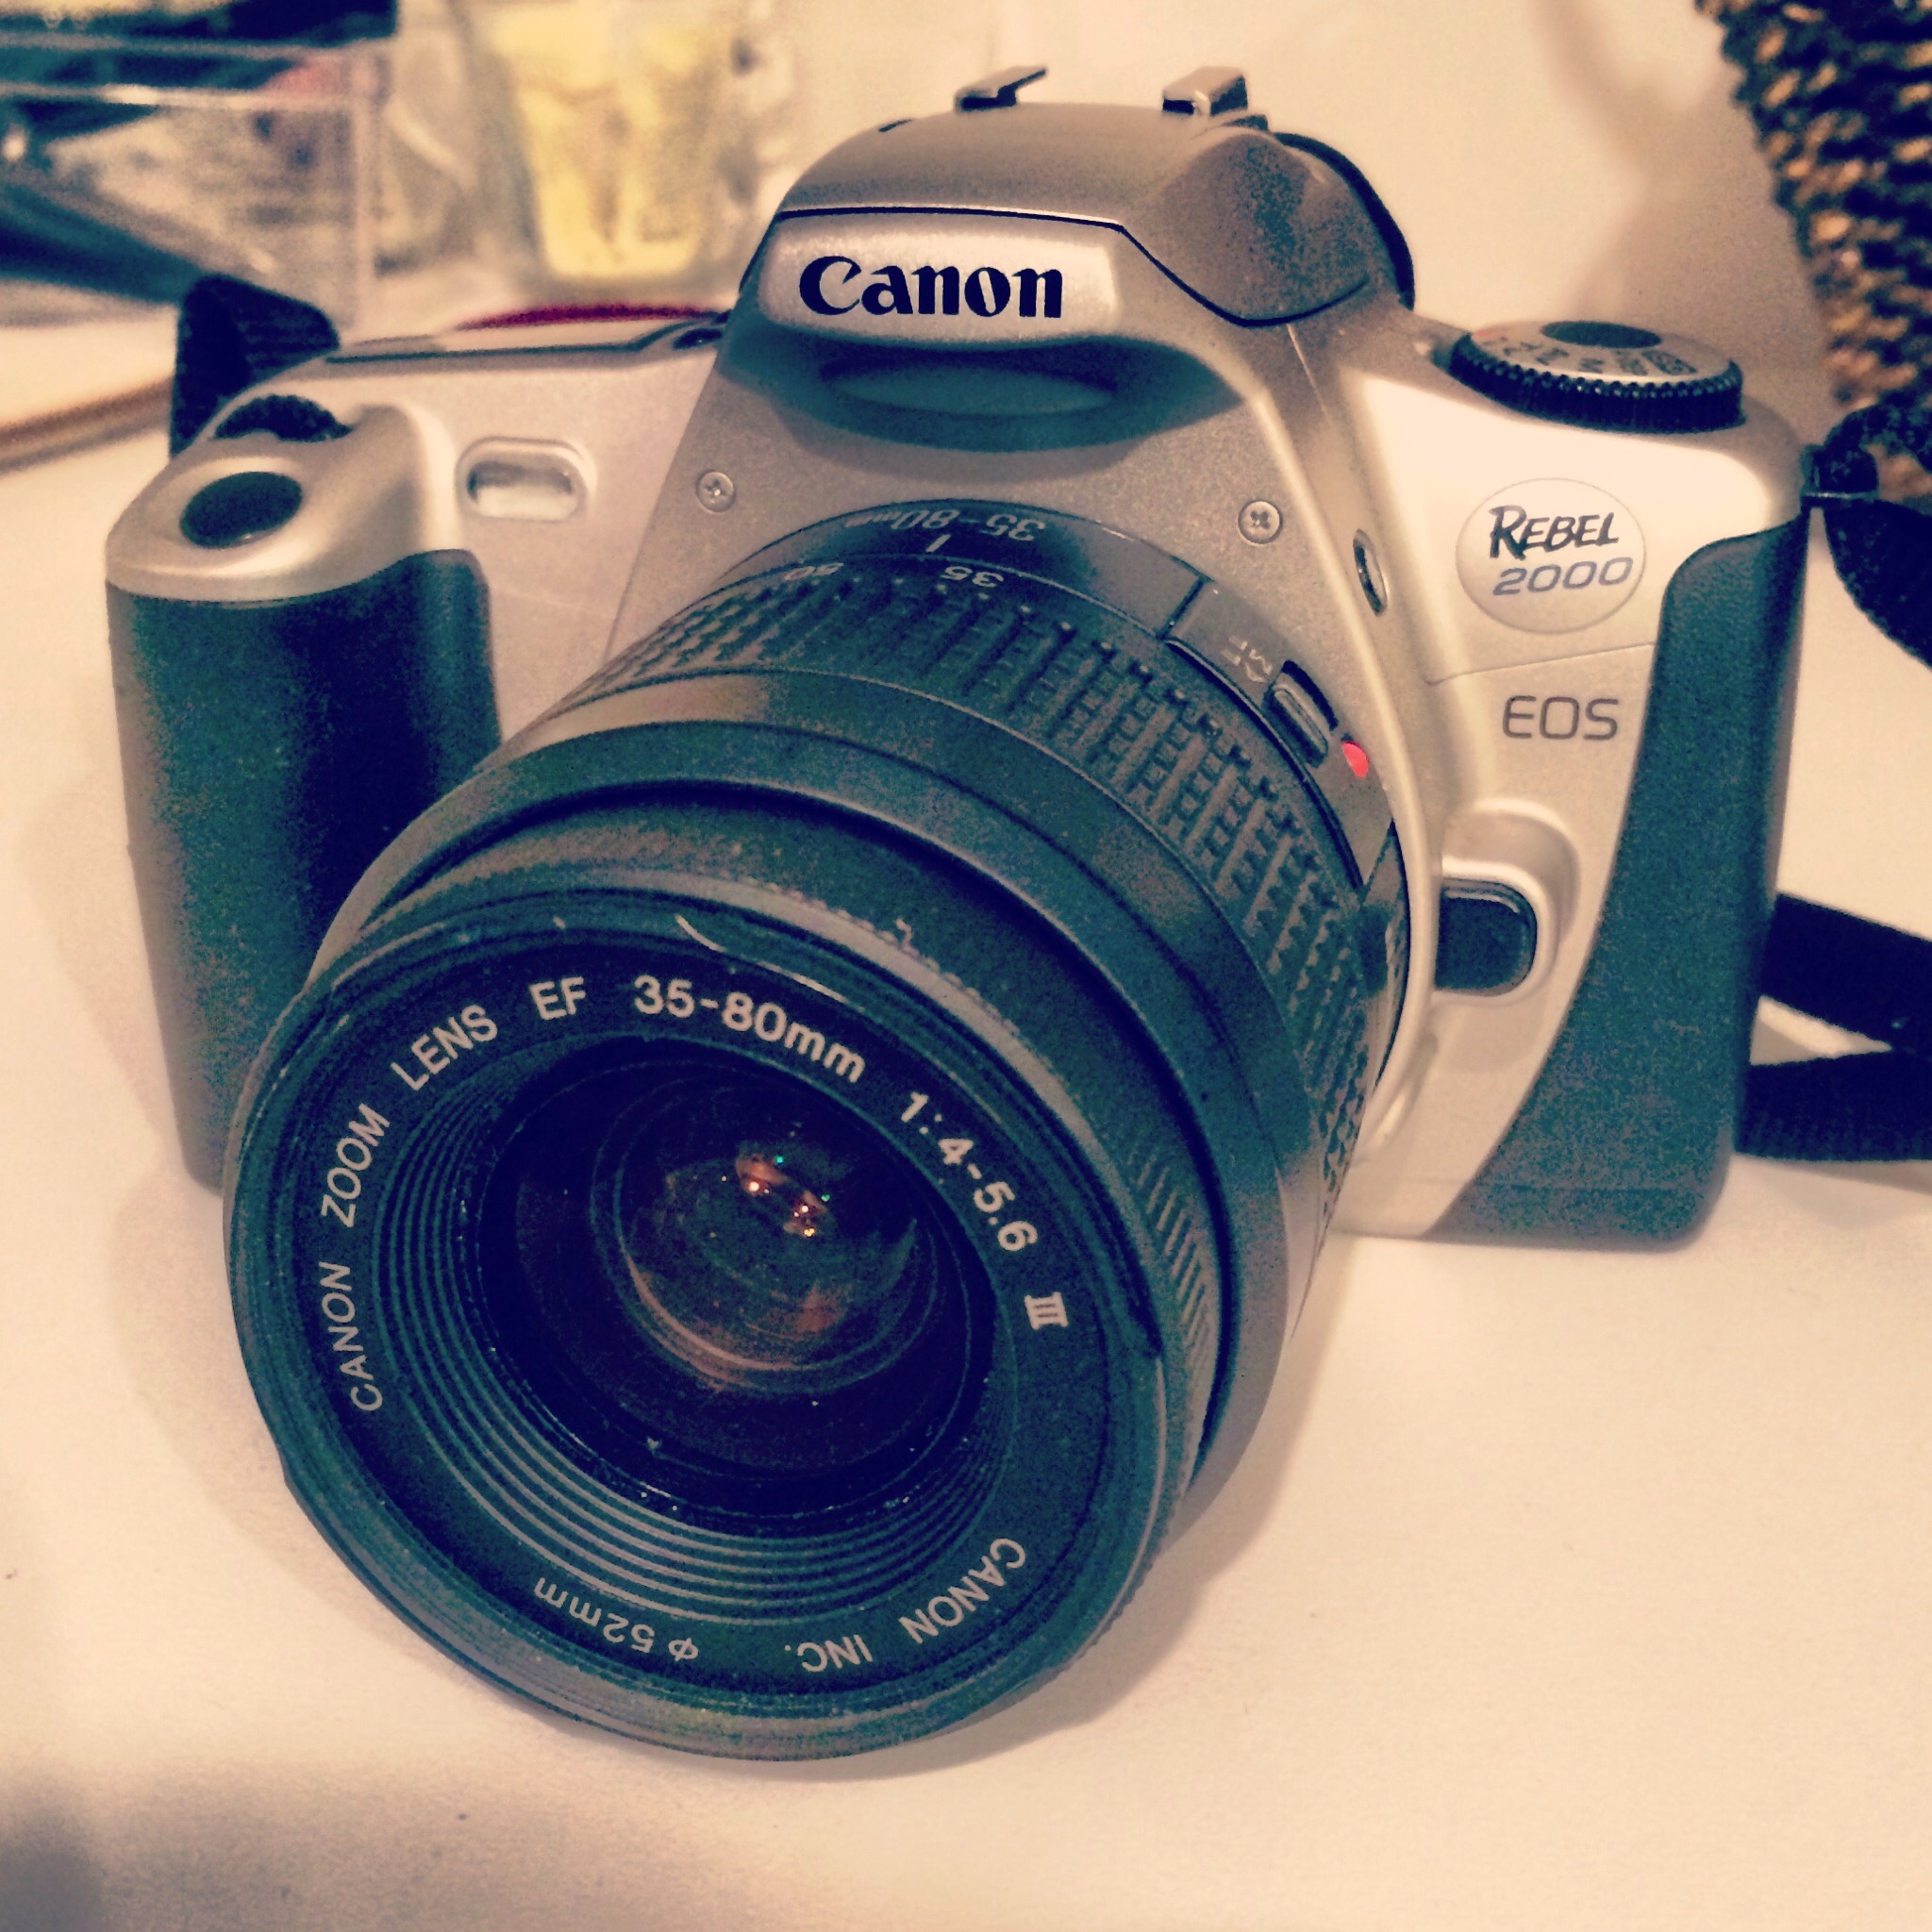
creative, camera, photography, photographer, photo, lens, equipment, blue, professional, product, reflex camera, digital camera, digital, photograph, zoom, photographing, camera lens, hobby, photographic, digital slr, single lens reflex camera, cameras optics